Iryna Kupreychyk

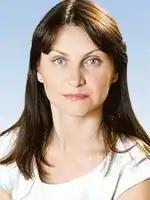
Kupreychyk in 2012

Iryna Valeriyivna Kupreychyk (born 12 June 1971) is a Ukrainian politician who served as a People's Deputy of Ukraine from Ukraine's 162nd electoral district from 2012 to 2014. She was later the acting Governor of Sumy Oblast from 2019 until 2020.